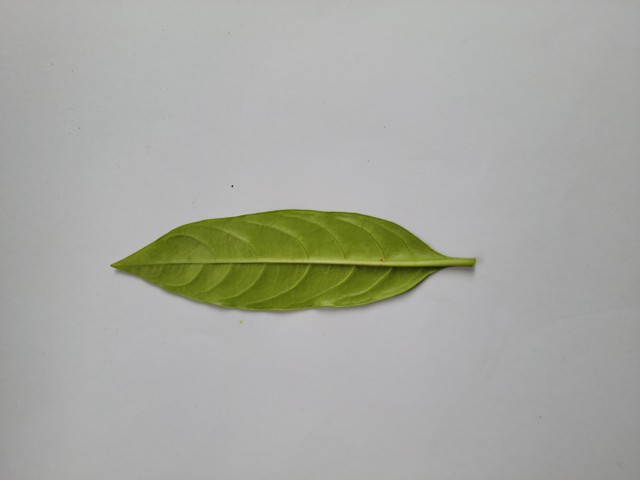
Plant: sarpagandha